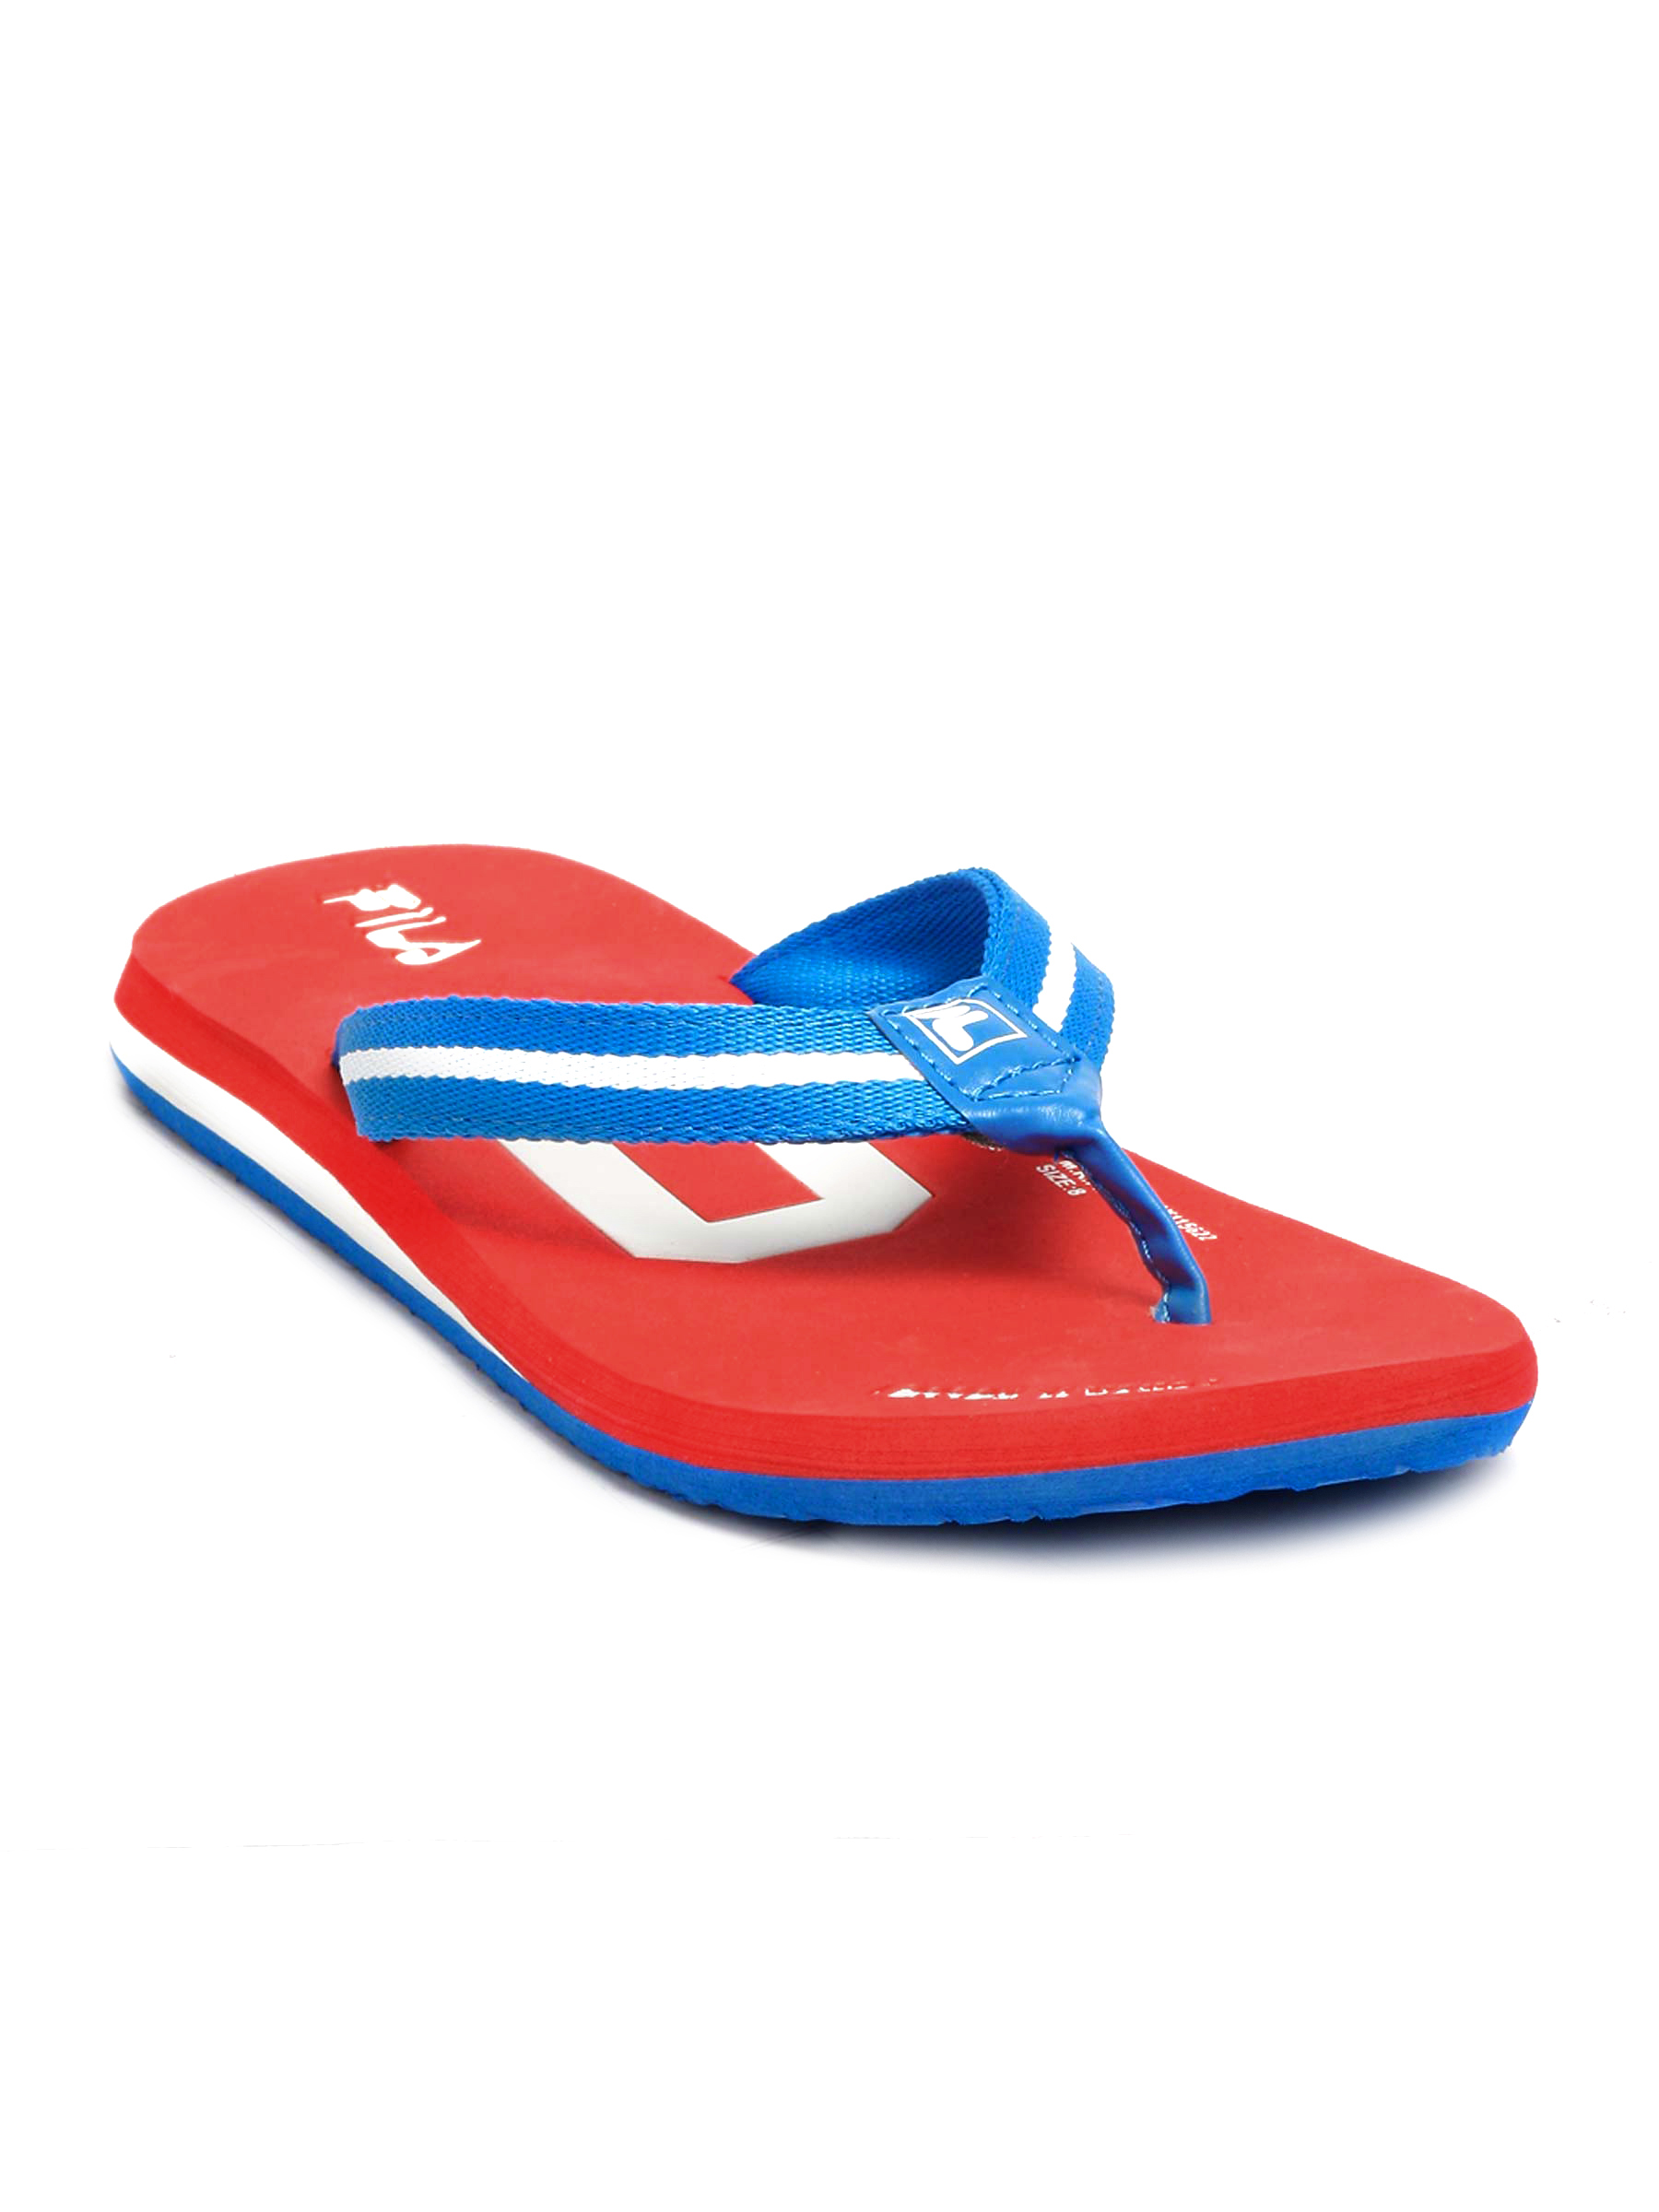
Fila Men Kumi Red Slippers
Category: Footwear / Flip Flops / Flip Flops
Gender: Men
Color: Red
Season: Summer 2012
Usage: Casual